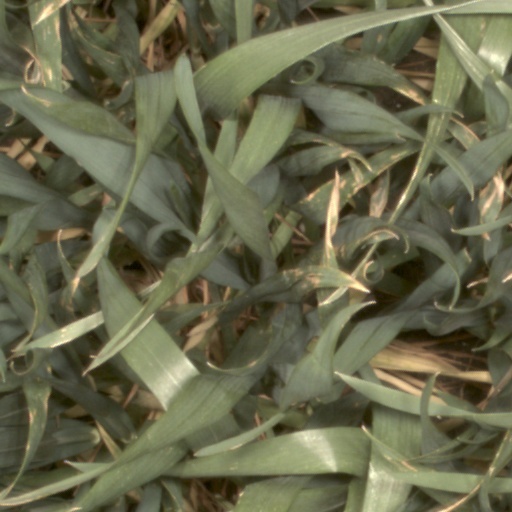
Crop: wheat